Halifax County Courthouse (North Carolina)

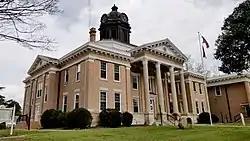

Halifax County Courthouse is a historic county courthouse located at Halifax, Halifax County, North Carolina. It was designed by architects Wheeler & Stern and built in 1909–1910. It is a three-story, tan brick, Classical Revival-style building. It has a tetrastyle Corinthian order portico flanked by two-story flat roofed wings and a two-stage cupola atop a shallow mansard roof.